Croajingolong National Park

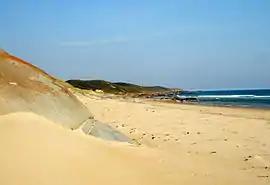
A beach in the Croajingolong National Park; looking north towards Rame Head.

The Croajingolong National Park is a coastal national park located in the East Gippsland region of the Australian state of Victoria. The national park is situated approximately east of Melbourne and south of Sydney.